Tai Tham script

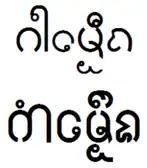

Supports for Tai Tham Unicode font in Microsoft Windows and Microsoft office are still limited causing the widespread use of non-Unicode fonts. Fonts published by the Royal Society of Thailand and Chiang Mai University are also non-Unicode due to this problem and to maximize the ability to transcribe and display the ancient Tai Tham text, which frequently contains various special ligatures and symbols not supported by Unicode. Non-Unicode fonts often use a combination of Thai script and Latin Unicode ranges to resolves the incompatibility problem of Unicode Tai Tham in Microsoft office. However, these fonts may encounter a display problem when used on web browsers as the text can be encoded as an unintelligible Thai text instead. In recent years, many Tai Tham Unicode fonts have been developed for web display and communications via smart phones. Google's Noto Sans Tai Tham becomes the default font for Tai Tham on Mac OS and iOS. However, the current version of this font still fails to display Tai Tham text correctly. The table below gives a list of publicly available Tai Tham fonts.